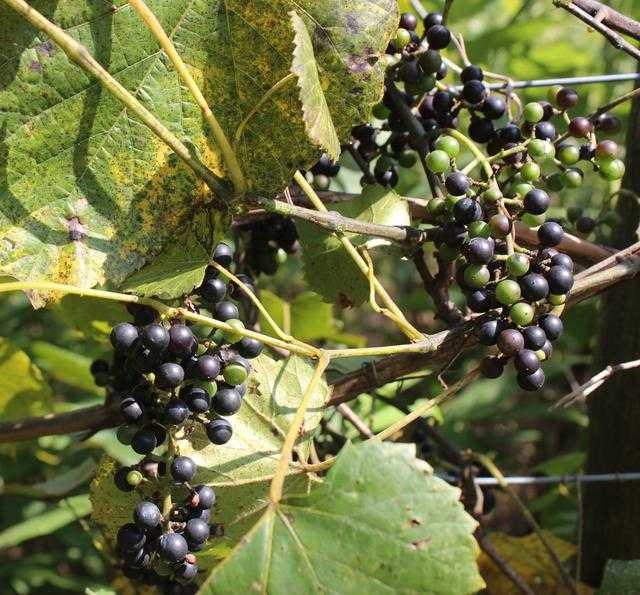
Label: Grapes